October Revolution Day

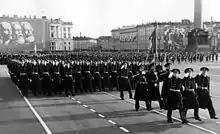
The Leningrad parade in 1983.

As the Kremlin's Spasskaya Tower sounds the chimes at 10am the parade commander orders the parade to present arms and look to the left for inspection. The Minister of Defence (usually a billet of a General of the Army) then is driven on a limousine to the center of the square to receive the parade report from the commander, with the combined bands playing "Jubillee March of the Red Army" in the background. Once the report is received, the Minister and the parade commander begin to inspect the parading formations together with the bands. The limousinesed stop at each formation in order for the minister to send his greeting to the contingents, in which they respond with a threefold "Ura" (Russian: Ура). Other than the Red Square inspection, the commander and the minister would also inspect the personnel of the mobile column on Manezhnaya Square. After the final greeting, the Massed Bands played "Long Live our State" by Boris Alexandrovich Alexandrov as the commander returns to his place in the parade, and the Minister driven to the grandstand while the entire parade shouts 'Ura!' (Russian: Ура!) repeatedly until he takes his position in the grandstand and the bands end playing (from 1945 to 1966 "Slavsya" from "A Life for the Tsar" took its place and yet again in 1990). During this time, the Corps of Drums of the Moscow Military Music College, which is an affiliate of the Suvorov Military Schools, take their place behind the parade commander's limousine. The parade is then ordered to stand at ease and the chromatic fanfare trumpeters, together with the rest of the musicians of the massed bands, sound a fanfare call, usually Govovin's "Moscow Fanfare" for the keynote address by the minister which will follow. As the minister concludes his address, he will yell "Ura!" (Russian: "Ура!") to which the entire parade repeats thrice. The Massed Bands of the Moscow Garrison then play the full version of the State Anthem of the Soviet Union while a ceremonial battery armed with the 76 mm divisional gun M1942 (ZiS-3) fire a 21-gun salute. As the anthem ends, the bands sound a second fanfare and the parade commander orders the parade to do carry out the following commands for the march past: